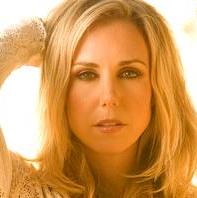
Age: 28